Janusz Kierzkowski

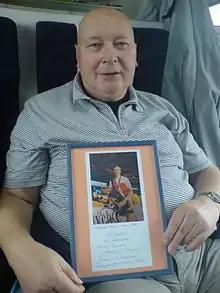
Janusz Kierzkowski in 2009

Janusz Kazimierz Kierzkowski (26 February 1947 – 19 August 2011) was a Polish cyclist. He won a bronze medal in the 1000m time trial at the 1968 Summer Olympics.